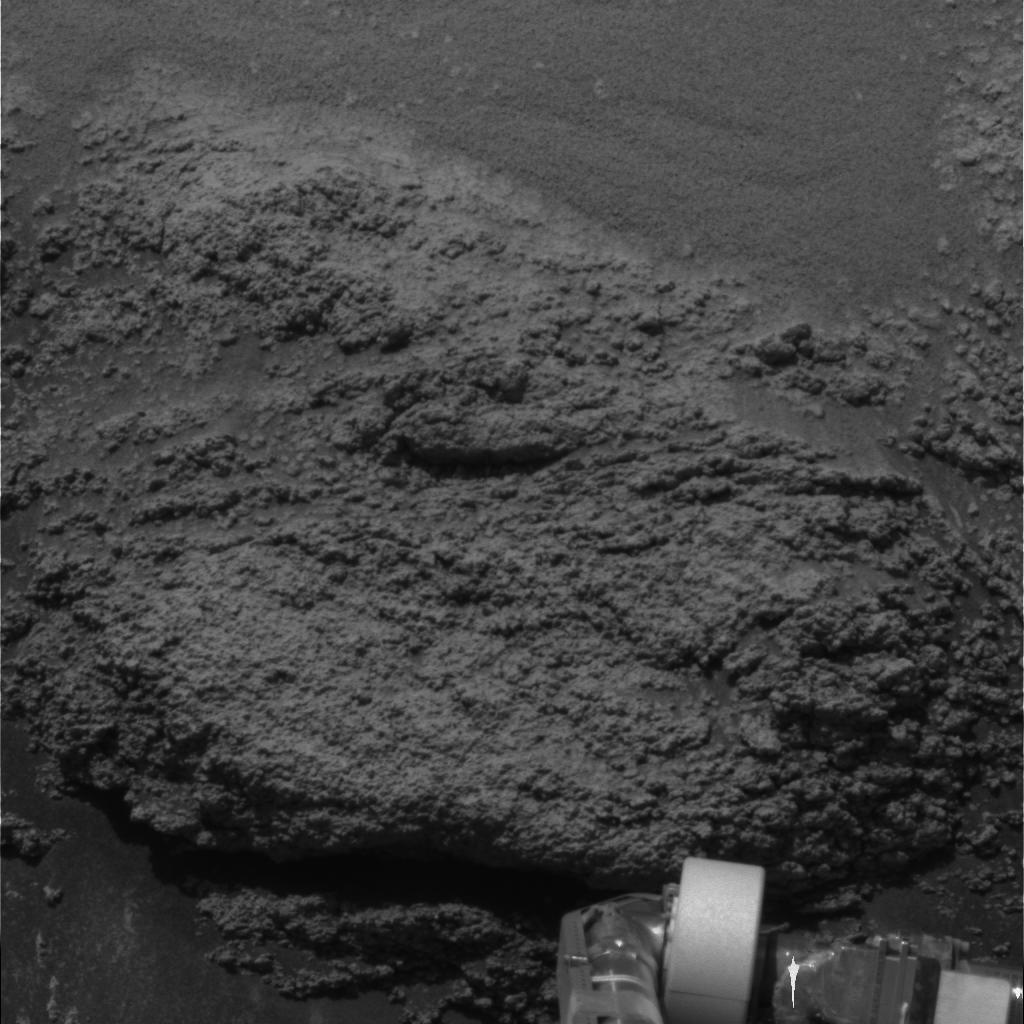
Surface features visible: Other Hardware, Rock Outcrops, Rock (Round Features), Soil, Nearby Surface, Rover Parts